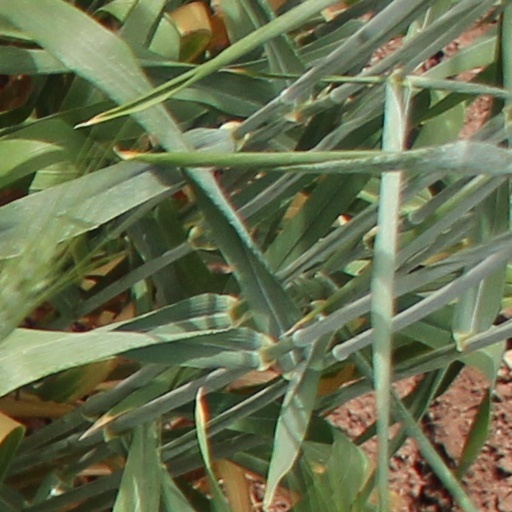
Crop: wheat